Hayward Gallery

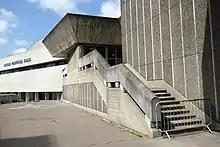
Staircase on the southern side of the gallery

The design brief was for five gallery spaces, two levels of indoor galleries and three outdoor sculpture courts (the massive concrete trays at the upper level) in order to house the Arts Council collection. The intended outdoor display of sculpture against the background of the London skyline appears to have been impractical and the sculpture courts have been little used and usually closed to the public until the "Blind Light" exhibition of works by Antony Gormley in 2007.